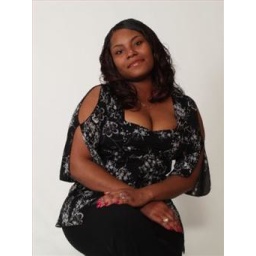
sitting in a chair with all black